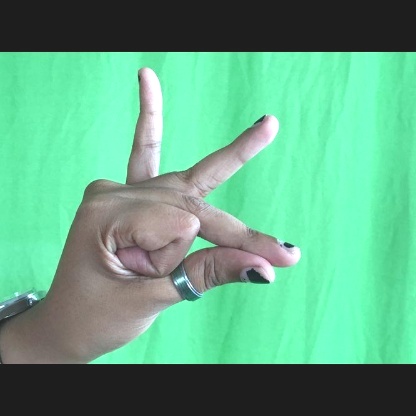
Mudra: Bramaram